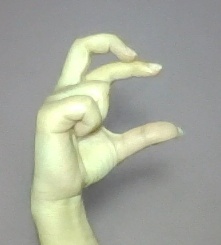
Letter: thal